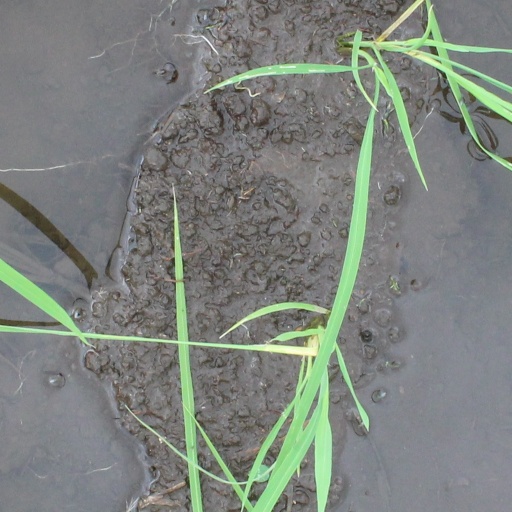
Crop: rice